Björn Schuller

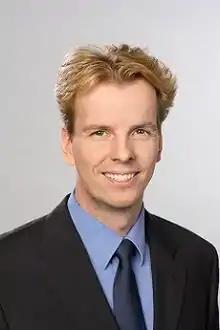
Björn Schuller (2016)

Björn Wolfgang Schuller (born April 18, 1975) is a scientist of electrical engineering, information technology and computer science as well as entrepreneur. He is professor of artificial intelligence at Imperial College London., UK, and holds the chair of embedded intelligence for healthcare and wellbeing at the University of Augsburg in Germany. He was a university professor and holder of the chair of complex and intelligent systems at the University of Passau in Germany. He is also co-founder and managing director as well as the current chief scientific officer (CSO) of audEERING GmbH, Germany, as well as permanent visiting professor at the Harbin Institute of Technology in the People's Republic of China and associate of CISA at the University of Geneva in French-speaking Switzerland.